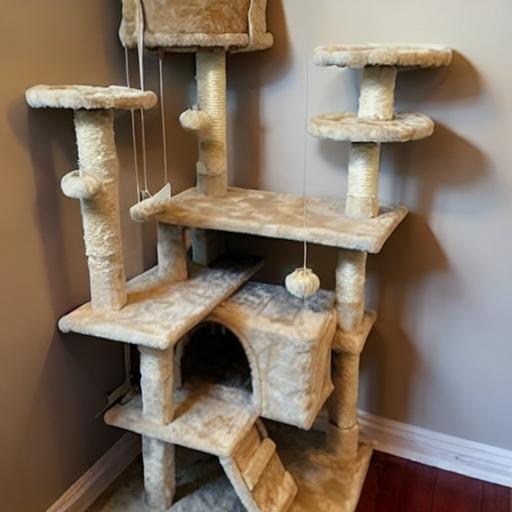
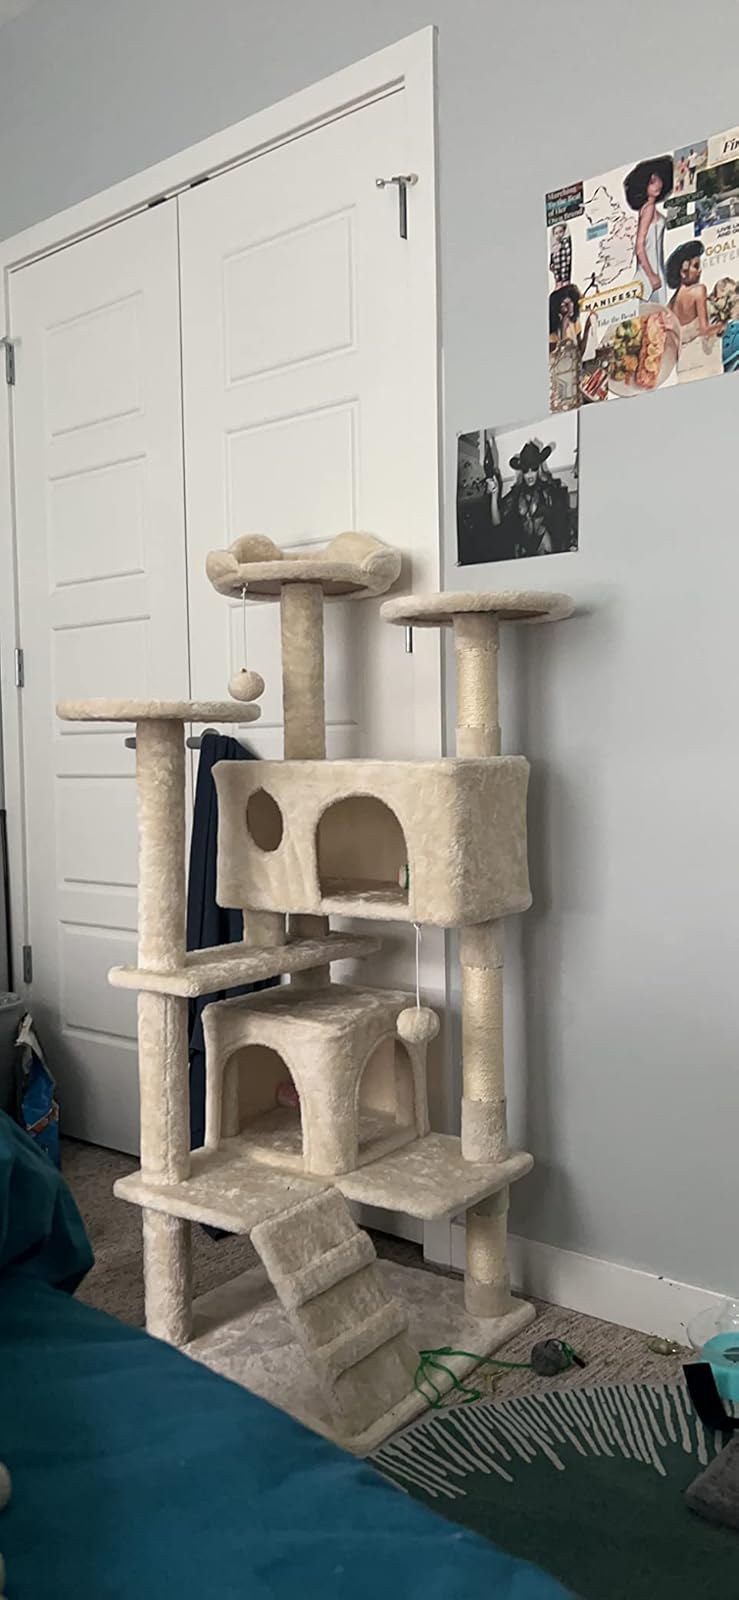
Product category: items_cat tree
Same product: no